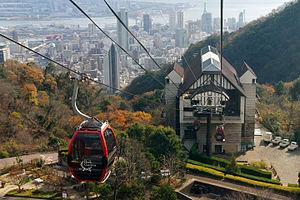
Le Téléphérique Kobe Nunobiki, anciennement appelé Téléphérique Shin-Kobe jusqu'en 2011, est une ligne aérienne exploitée par la société Kobe Resort Service localisée dans la ville de Kōbe, dans la préfecture de Hyōgo au Japon. La ligne du téléphérique est surnommée Ballon de rêve à Kobe.